Abolhassan Banisadr

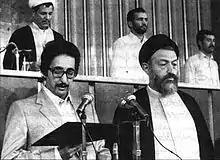
Banisadr (left) inaugurated as first President of Iran in 1980. Mohammad Beheshti is on the right and Akbar Hashemi Rafsanjani at his back.

The Majlis (Iranian Parliament) impeached Banisadr in his absence on 21 June 1981, allegedly because of his moves against the clerics in power, in particular Mohammad Beheshti, then head of the judicial system. Khomeini himself appears to have instigated the impeachment, which he signed the next day. According to historian Kenneth Katzman, Banisadr believed the clerics should not directly govern Iran and was perceived as supporting the People's Mujahedin of Iran (MEK). Only one deputy, Salaheddin Bayani, spoke in favor of Banisadr during his impeachment. Banisadr called for a referendum, arguing that the people should have the right to choose, and pointing out that he had received over 10 million votes in the presidential election while the IRP had received less than 4 million in the parliamentary elections.